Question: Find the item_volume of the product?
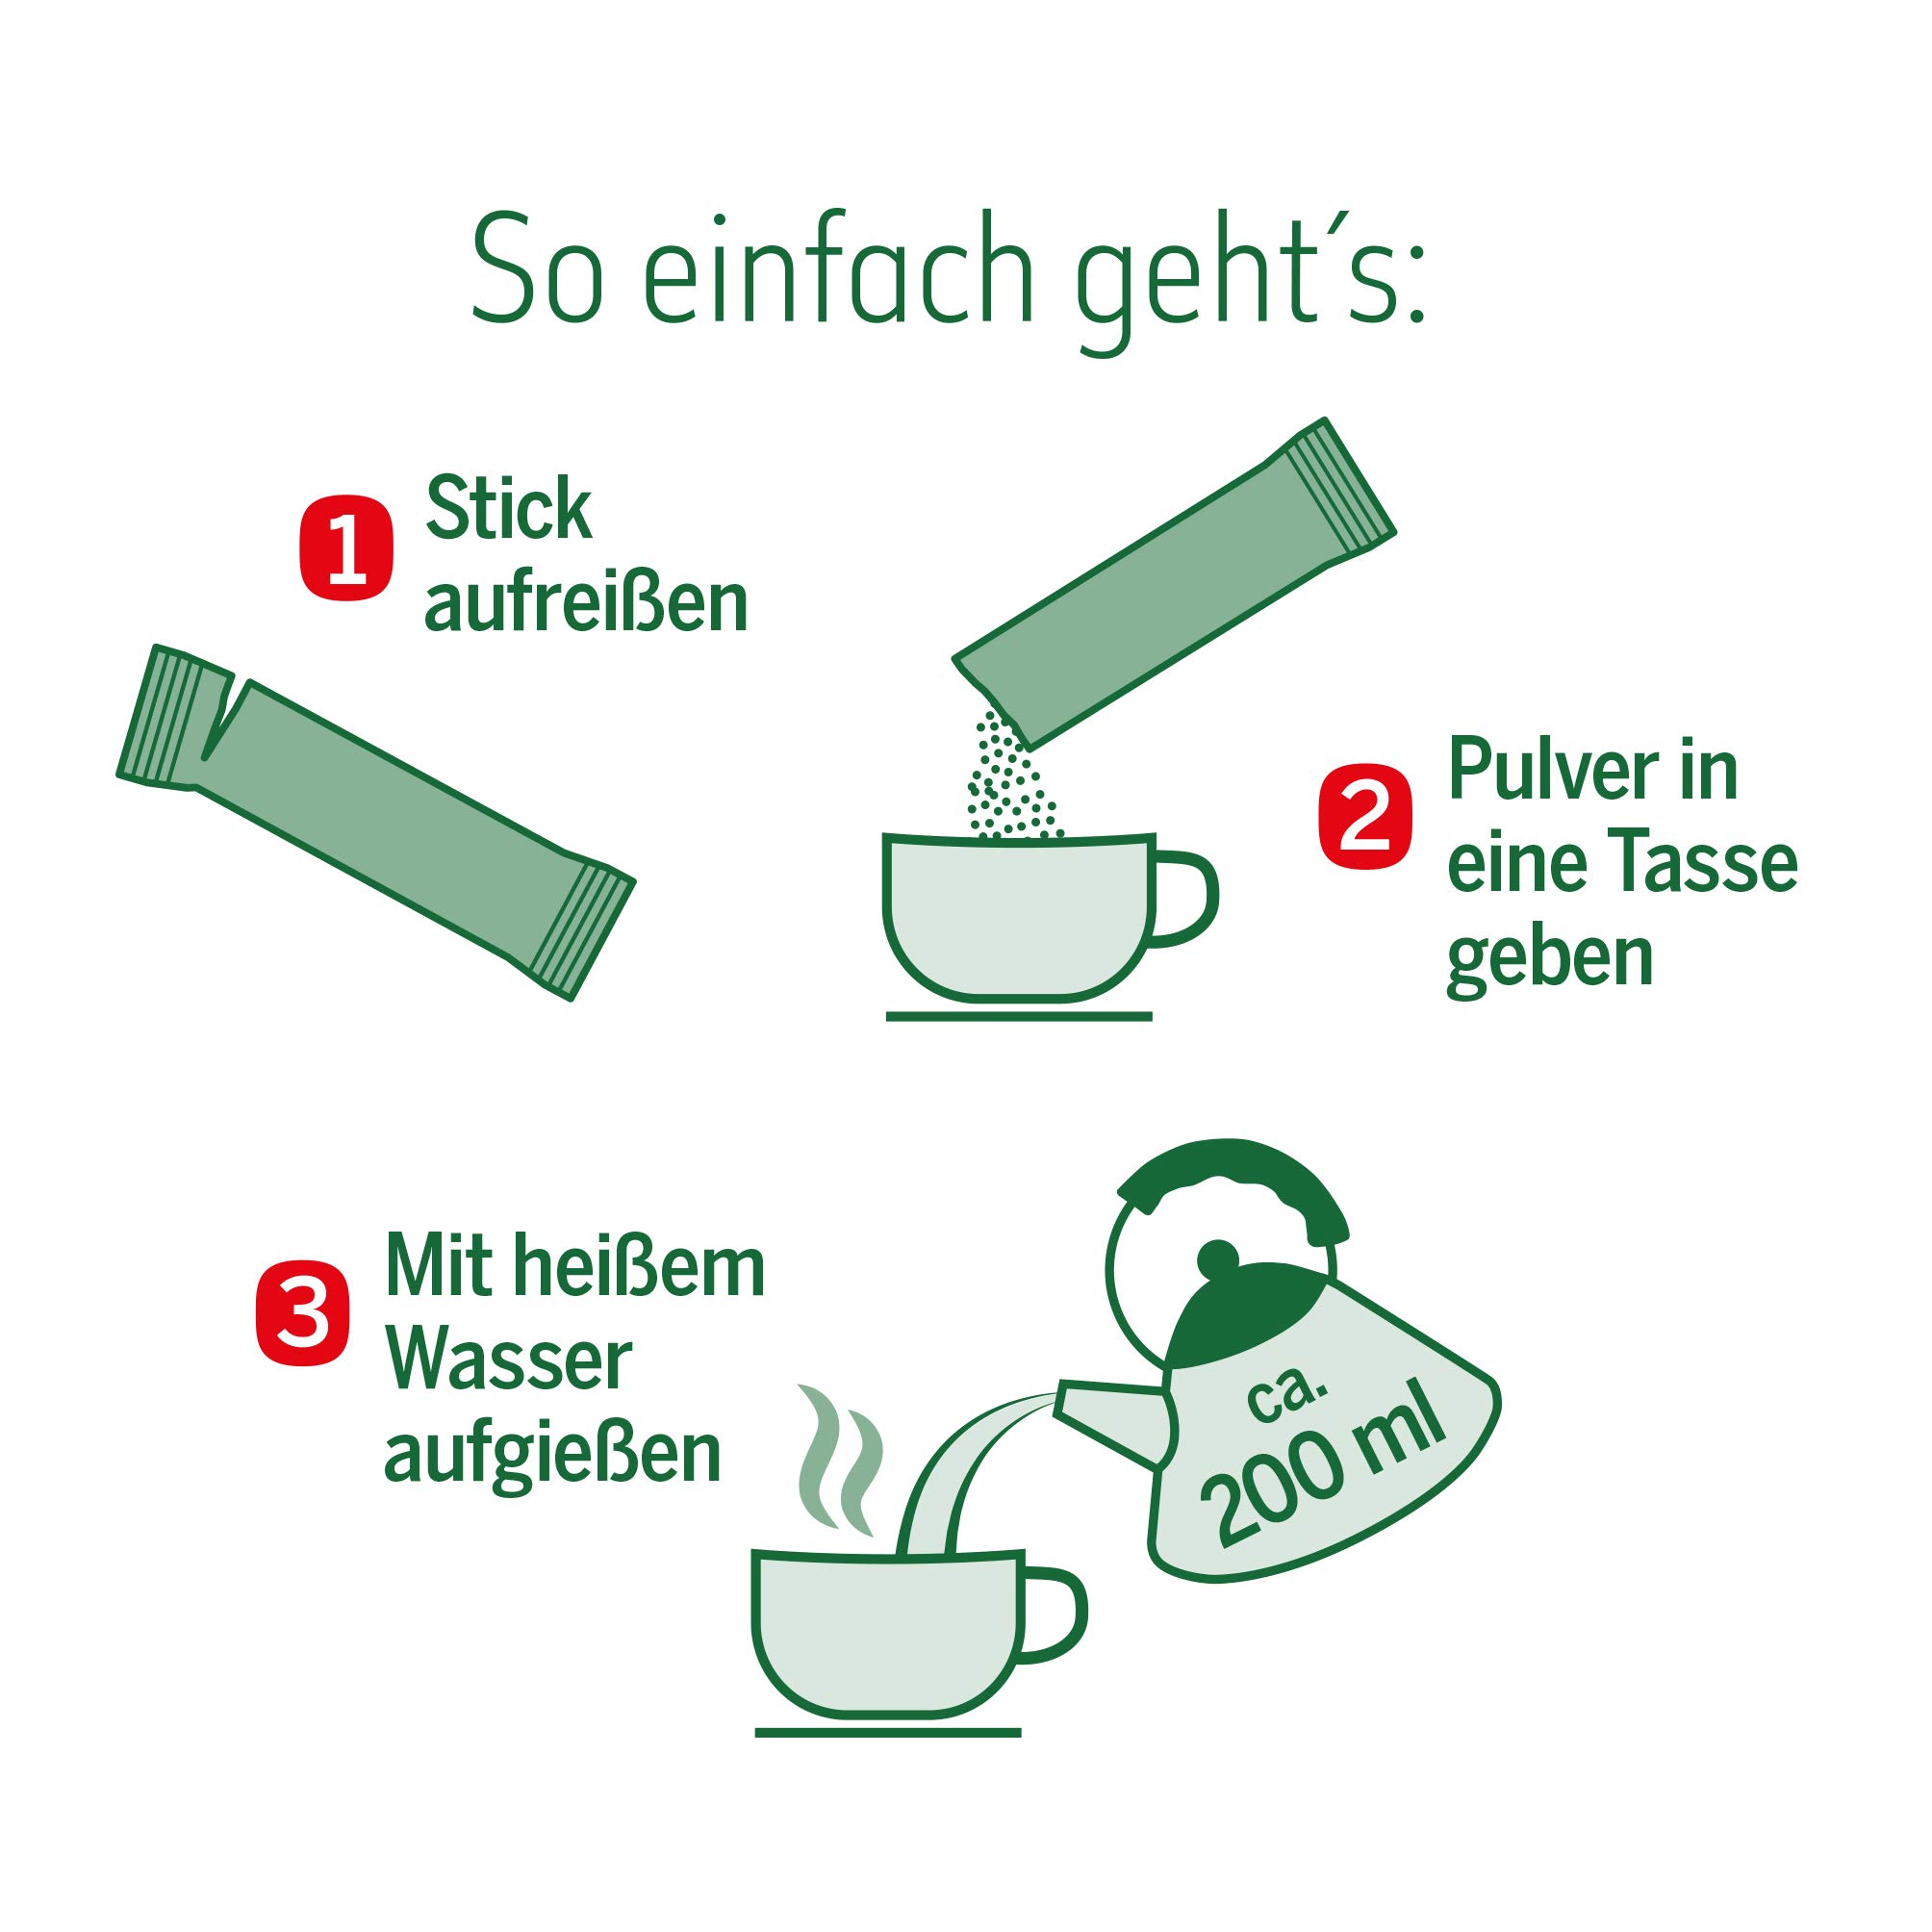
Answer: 200.0 millilitre